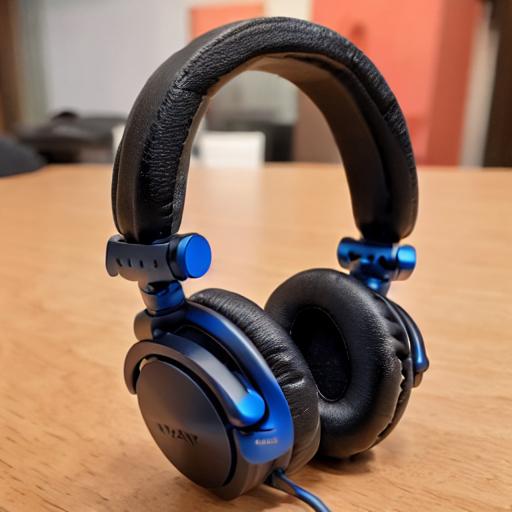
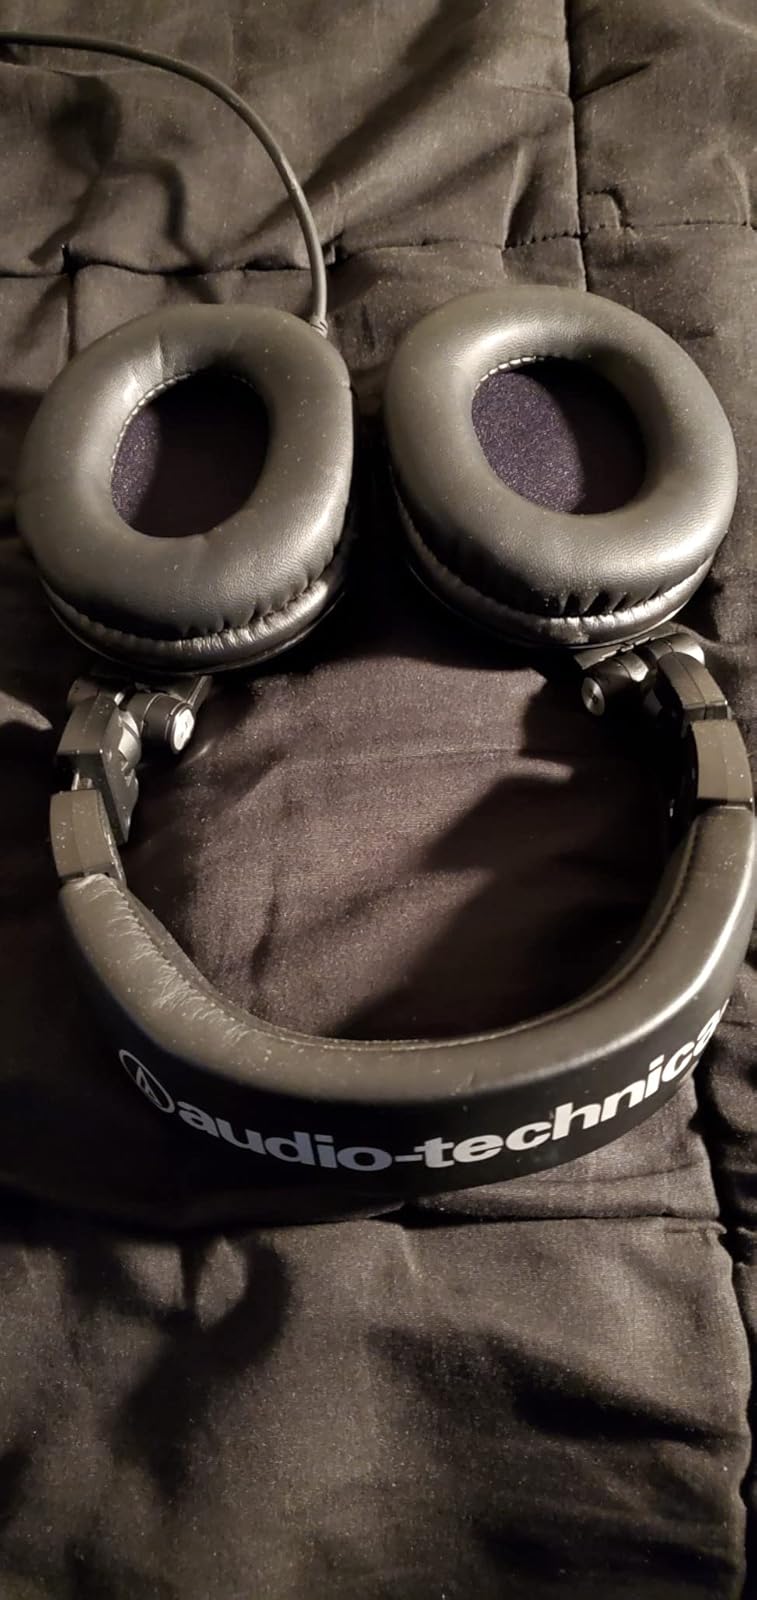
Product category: headphones
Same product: no